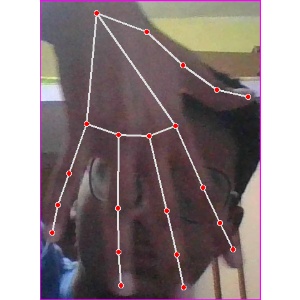
अक्षर: ढ